Energy in Ohio

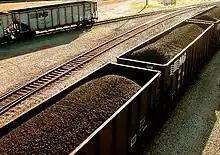
Train carrying mined coal through Ashtabula. Ohio has an estimated 11 billion short tons of recoverable coal resources.

Ohio is ranked #7 in the country in overall coal reserves, with 23 billion short tons, 11 billion of which is recoverable. In 2008, the state mined 26 million short tons of coal, ranking #11 in the country in production.